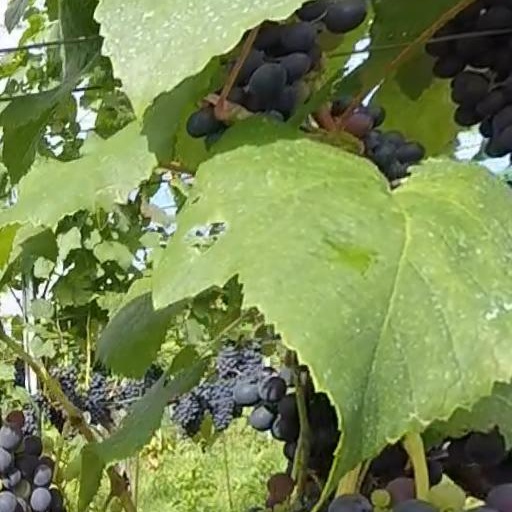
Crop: grape